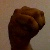
The image shows a hand gesture representing the letter 'M' in Indian Sign Language.